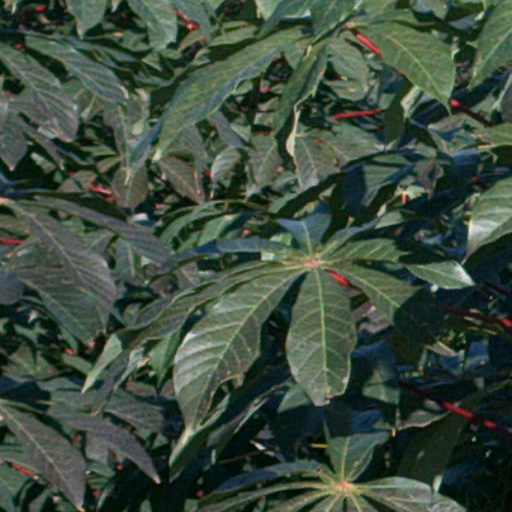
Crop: cassava